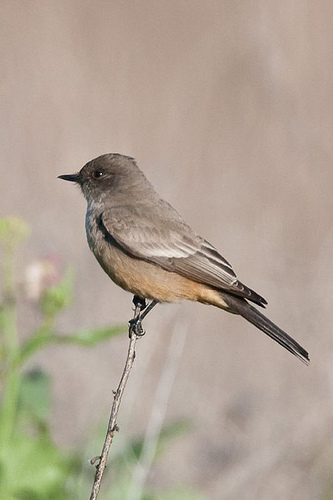
very short black bill with a soft grey body and very faint brown flank coloring, black feet and tarsus.
small bird with a pointed bill and brown belly.
small brown bird with long black tarsus and medium black beak
this is a grey and brown bird with white wingbars, a light brown belly, a grey to white breast, and a short thin bill.
small grey and brown bird with long black tarsus and medium black beaksmall gray and black bird with black eyes and a sharp pointy beak.
an all over grey bird that has a tan and grey belly, short bill and long black upper tail.
this particular bird has a belly that is tan and brown
this bird has wings that are brown and has a white belya small brown bird with a short beak and a tan abdomen.
Species: Sayornis